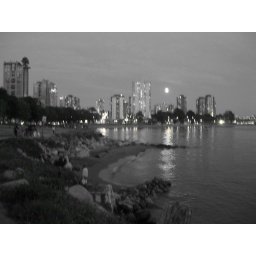
b &amp;amp; w moon over vancouver 2009 - note tree on top of building foreground left